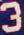
Number: 3